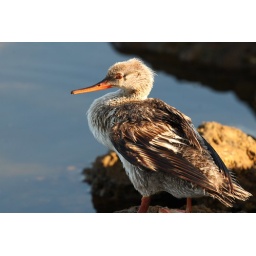
He sat on this rock for about 40 minutes before finally jumping in the lagoon and swimming off